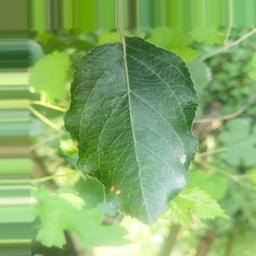
Label: Alternaria